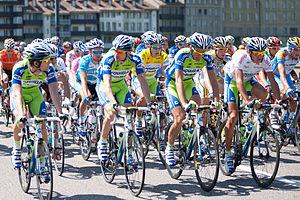
Peloton du Tour de Romandie 2010 à Fribourg sur le Pont de Zaehringen lors de la seconde étape. Le maillot jaune (Peter Sagan) et ses équipiers.
Le 64ᵉ Tour de Romandie s'est déroulée du 27 avril 2010 au 2 mai 2010. Il s'agissait de la 13ᵉ épreuve du Calendrier mondial UCI 2010. Le vainqueur est le Slovène Simon Špilak. Il devance le Russe Denis Menchov. Tous les résultats du vainqueur initial de la course, l'Espagnol Alejandro Valverde sont annulés, en raison d'une suspension rétroactive dont il fait l'objet.